Elfin facies

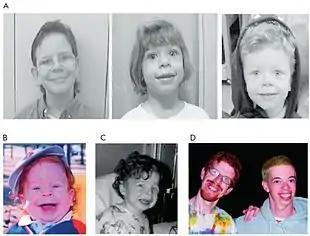
Examples of facial features characteristic of Williams Syndrome

Elfin (Elven) facies is the form of facies in which the patient has facial characteristics like those traditionally associated with elves. It is characterized by a prominent forehead, widely spaced eyes, an upturned nose, an underdeveloped mandible, dental hypoplasia, and patulous lips.